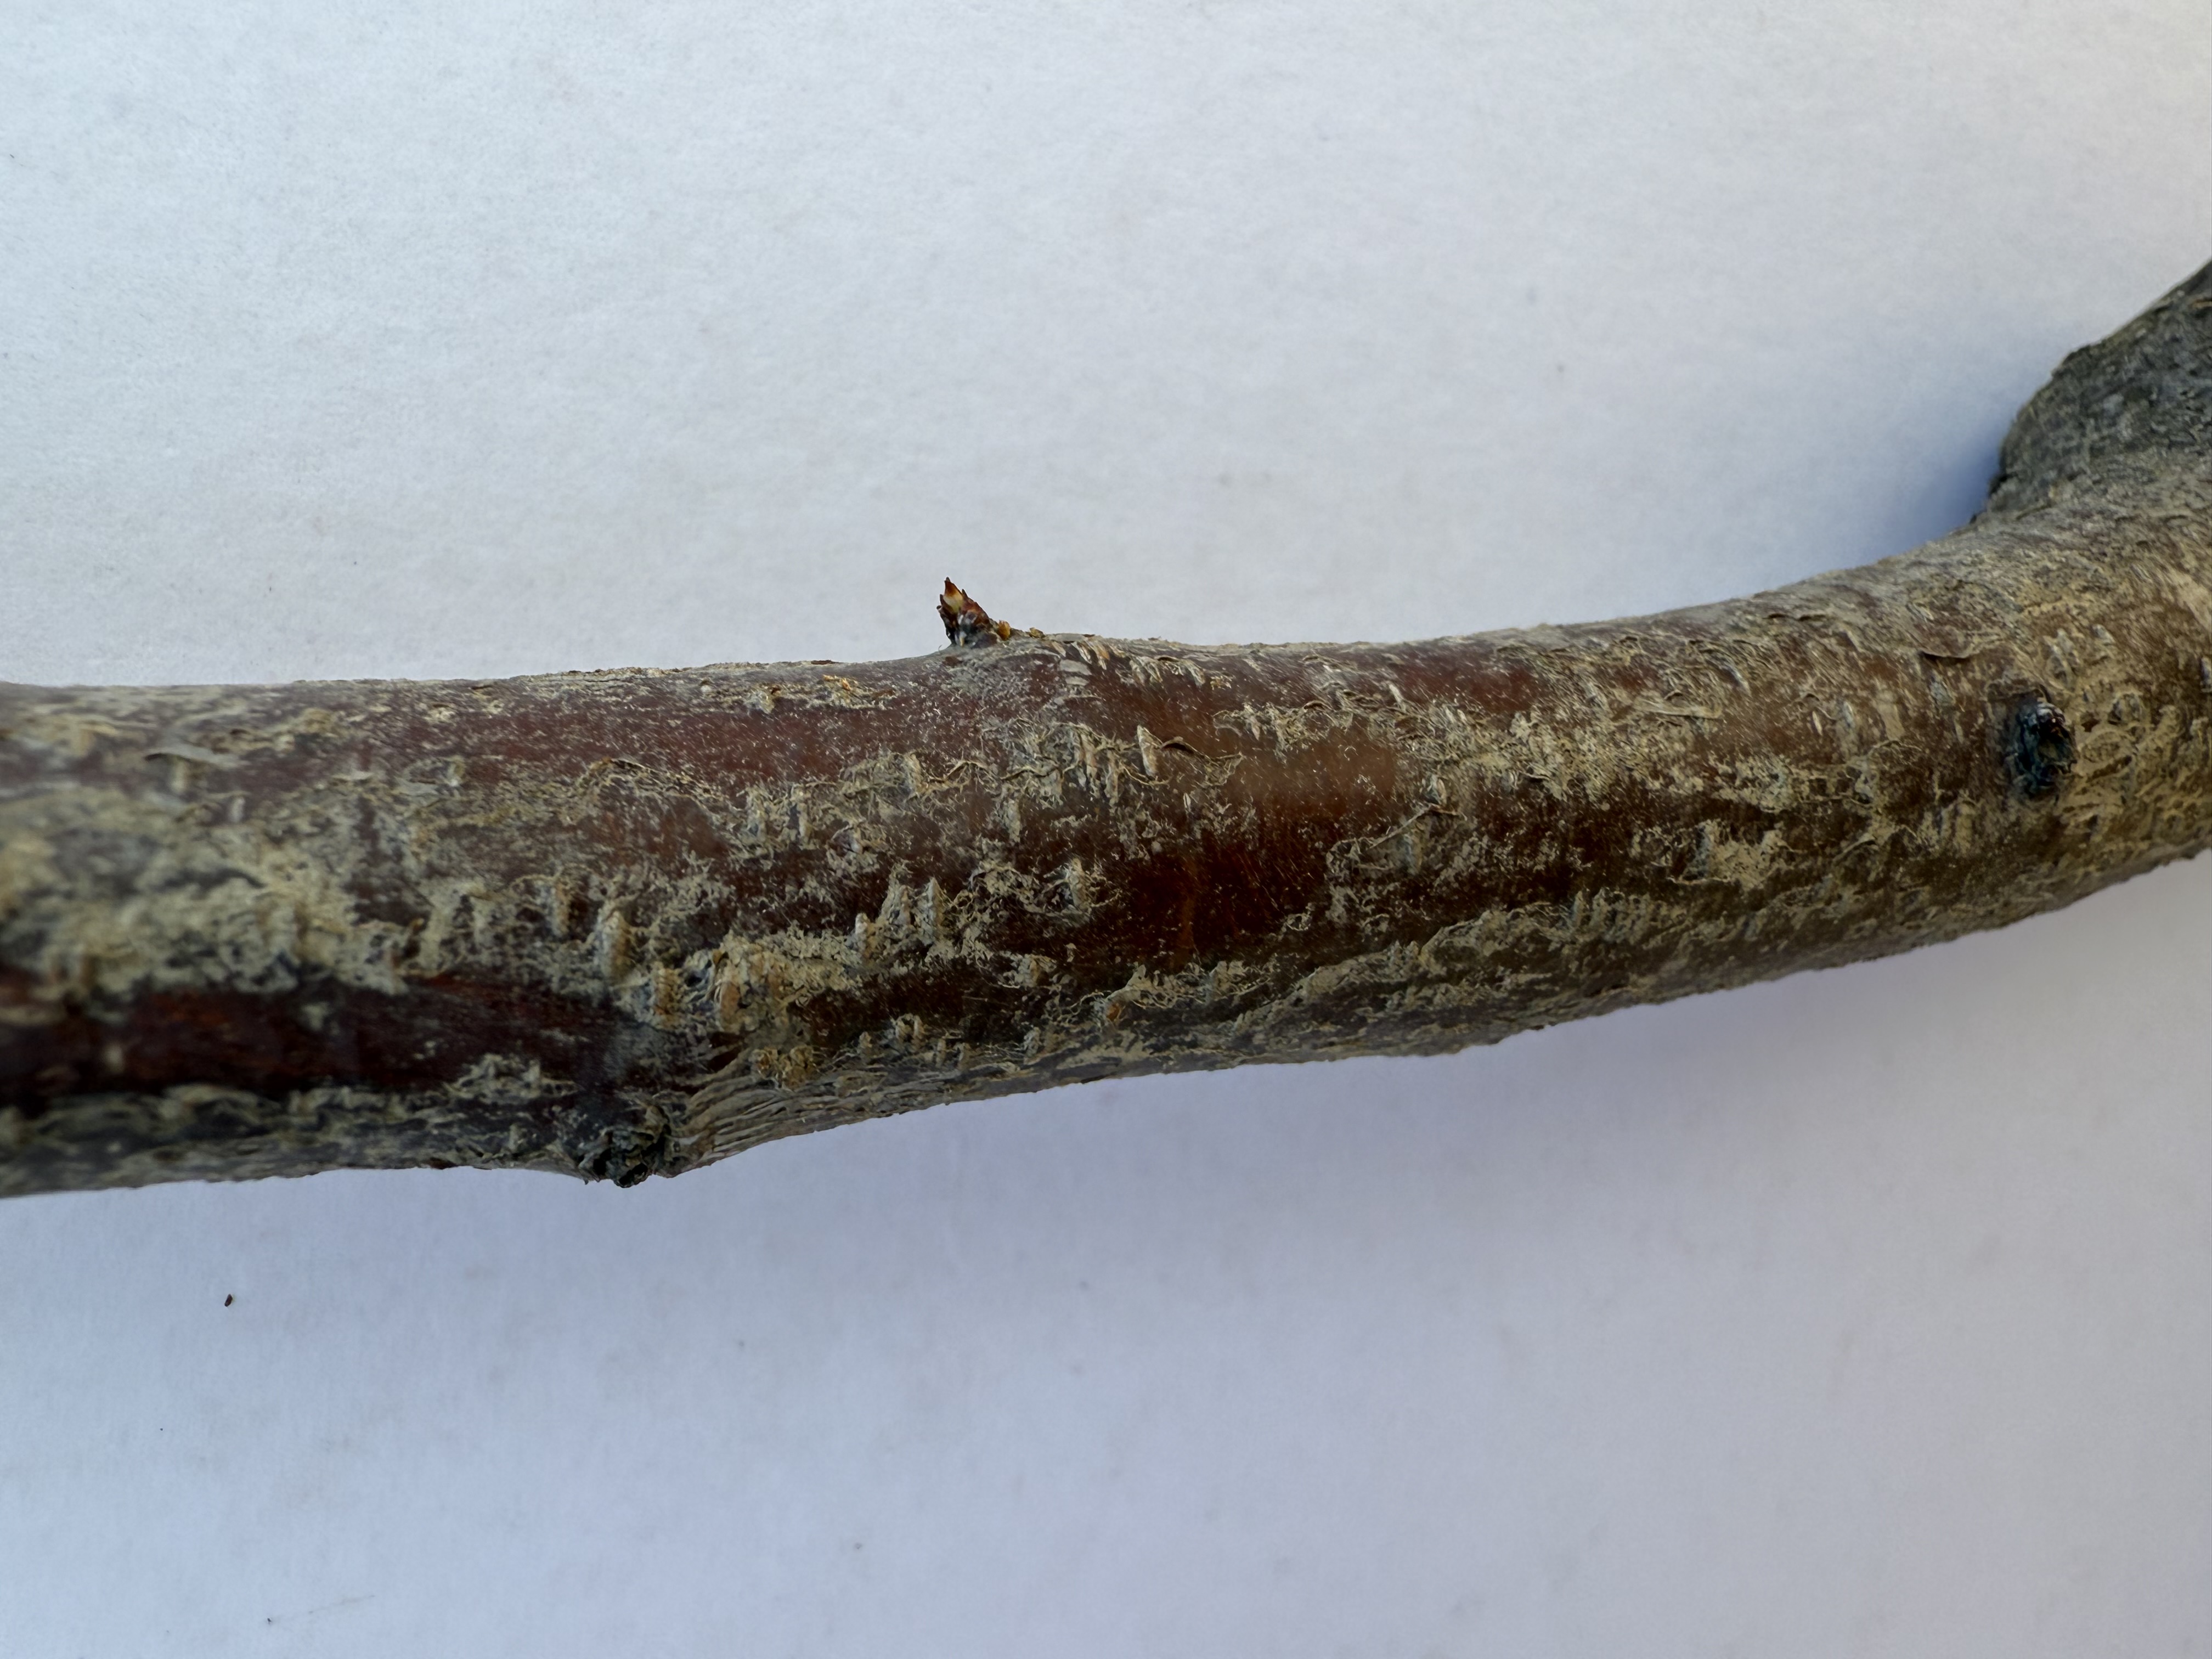
Variety: Black Diamond Plum